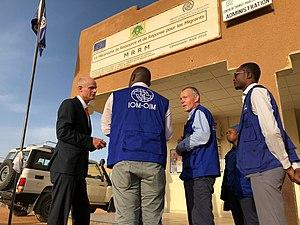
Les relations entre le Niger et l’Union européenne reposent principalement sur l’accord de Cotonou. En vertu de son article 96, la coopération entre l'Union et le Niger avait été suspendue à la suite du coup d’État de 2010 mais fut rétabli à la suite du rétablissement de l'ordre constitutionnel en juin 2011.